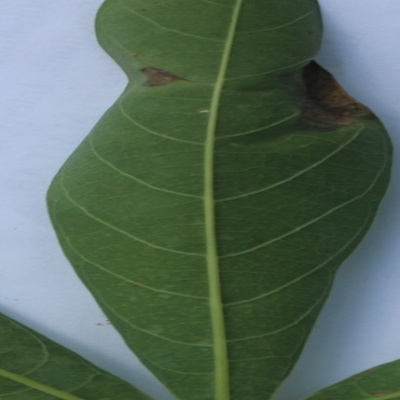
Crop: Cassava
Condition: bacterial blight